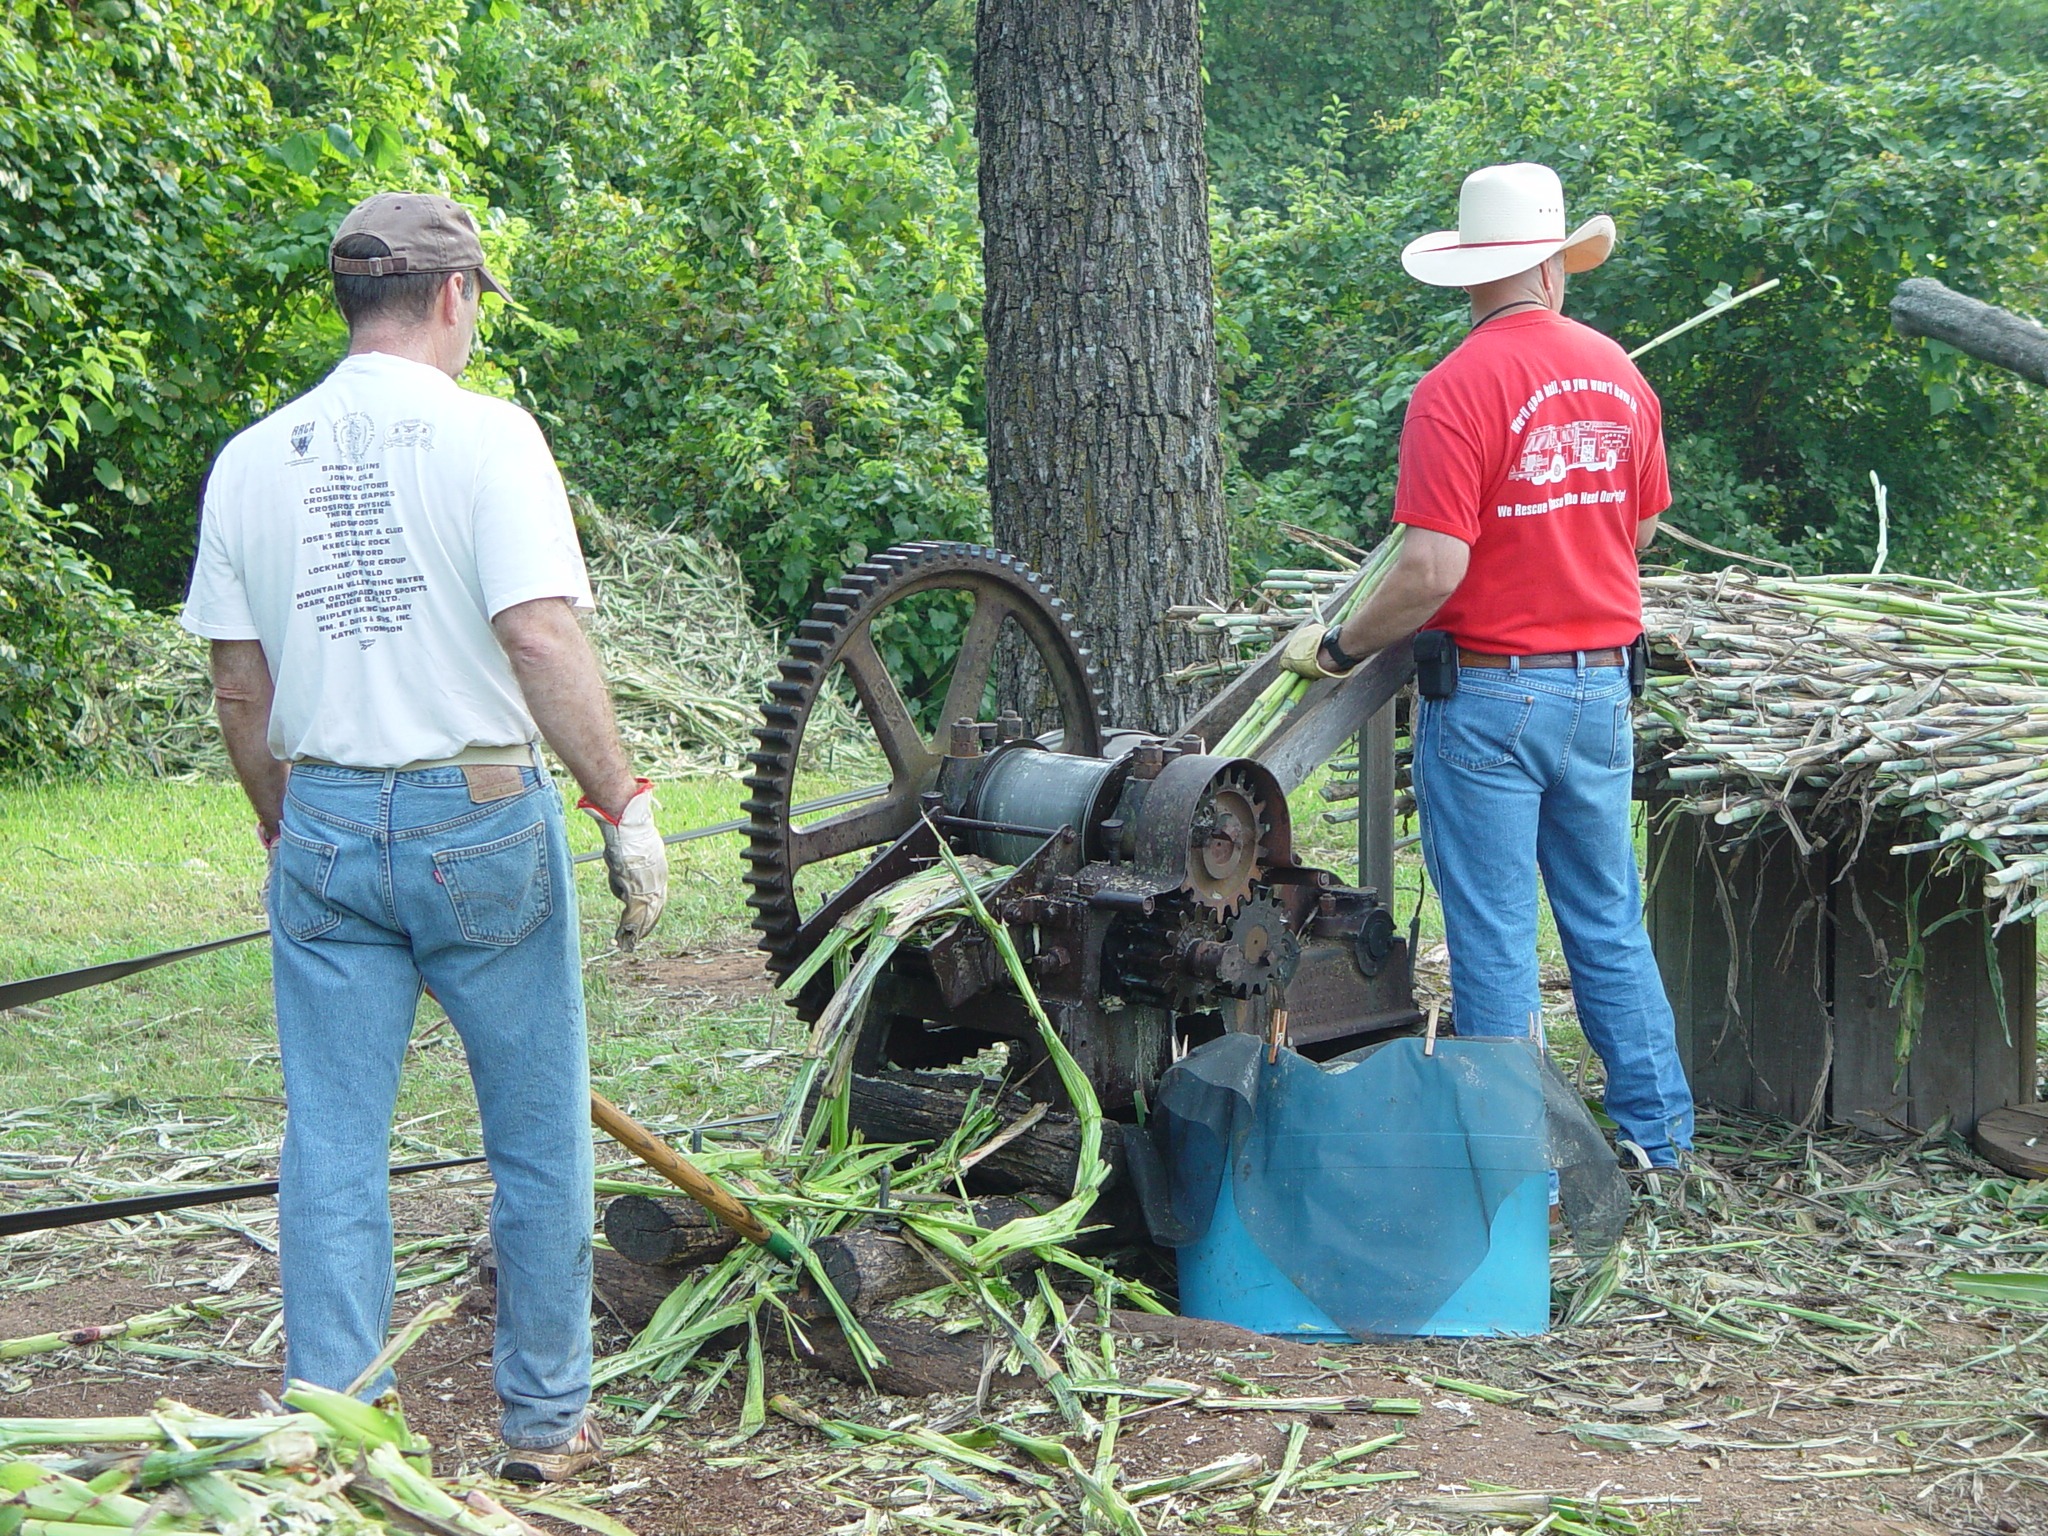
tree, farm, lawn, crop, soil, agriculture, plantation, arkansas, harvest festival, sorghum, sorghum press, canehill ar, crafts fair